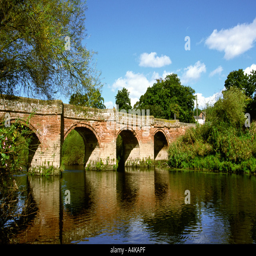
attractive old stone bridge over river